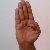
The image shows a hand gesture representing the letter 'B' in Indian Sign Language.